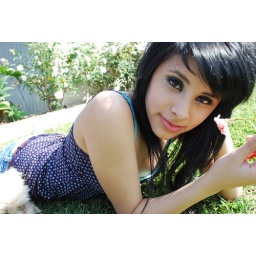
Aisa laying in grass with her flower